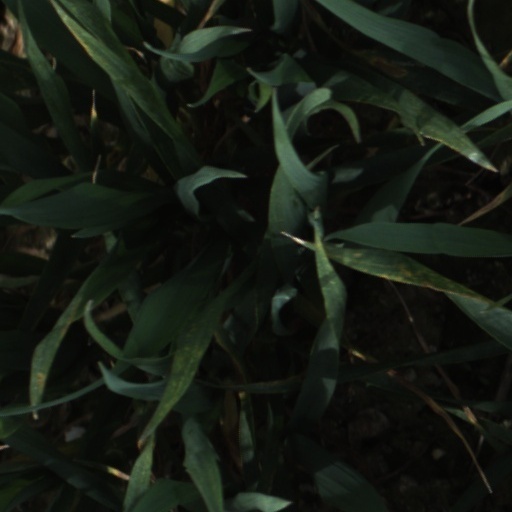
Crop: wheat